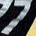
Number: 7